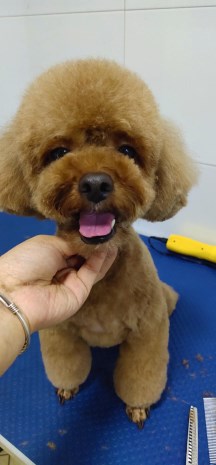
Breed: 2925-n000114-toy_poodle